Exhibitionism

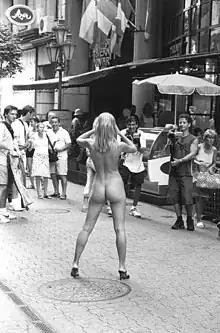
Naked exhibitionist woman on a Budapest street in 2007

Exhibitionism is a practice of exposing one's intimate parts – such as the breasts, genitals or buttocks – in a public or semi-public environment. This can be done live or virtually as with nude selfies using technologies like smartphones to take nude pictures of oneself for show.